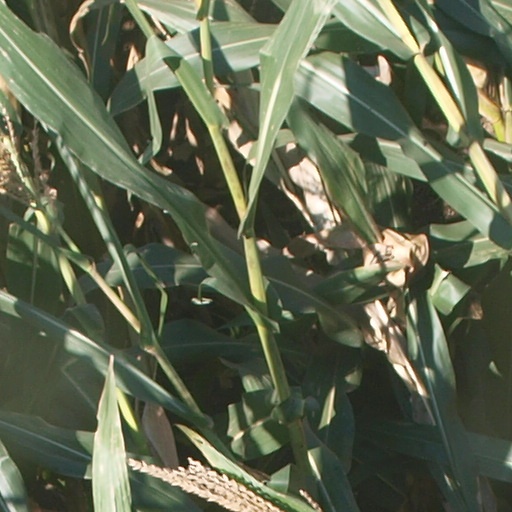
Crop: maize; corn